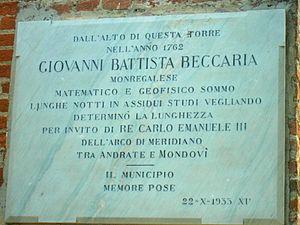
Giovanni Battista Beccaria est un physicien italien.